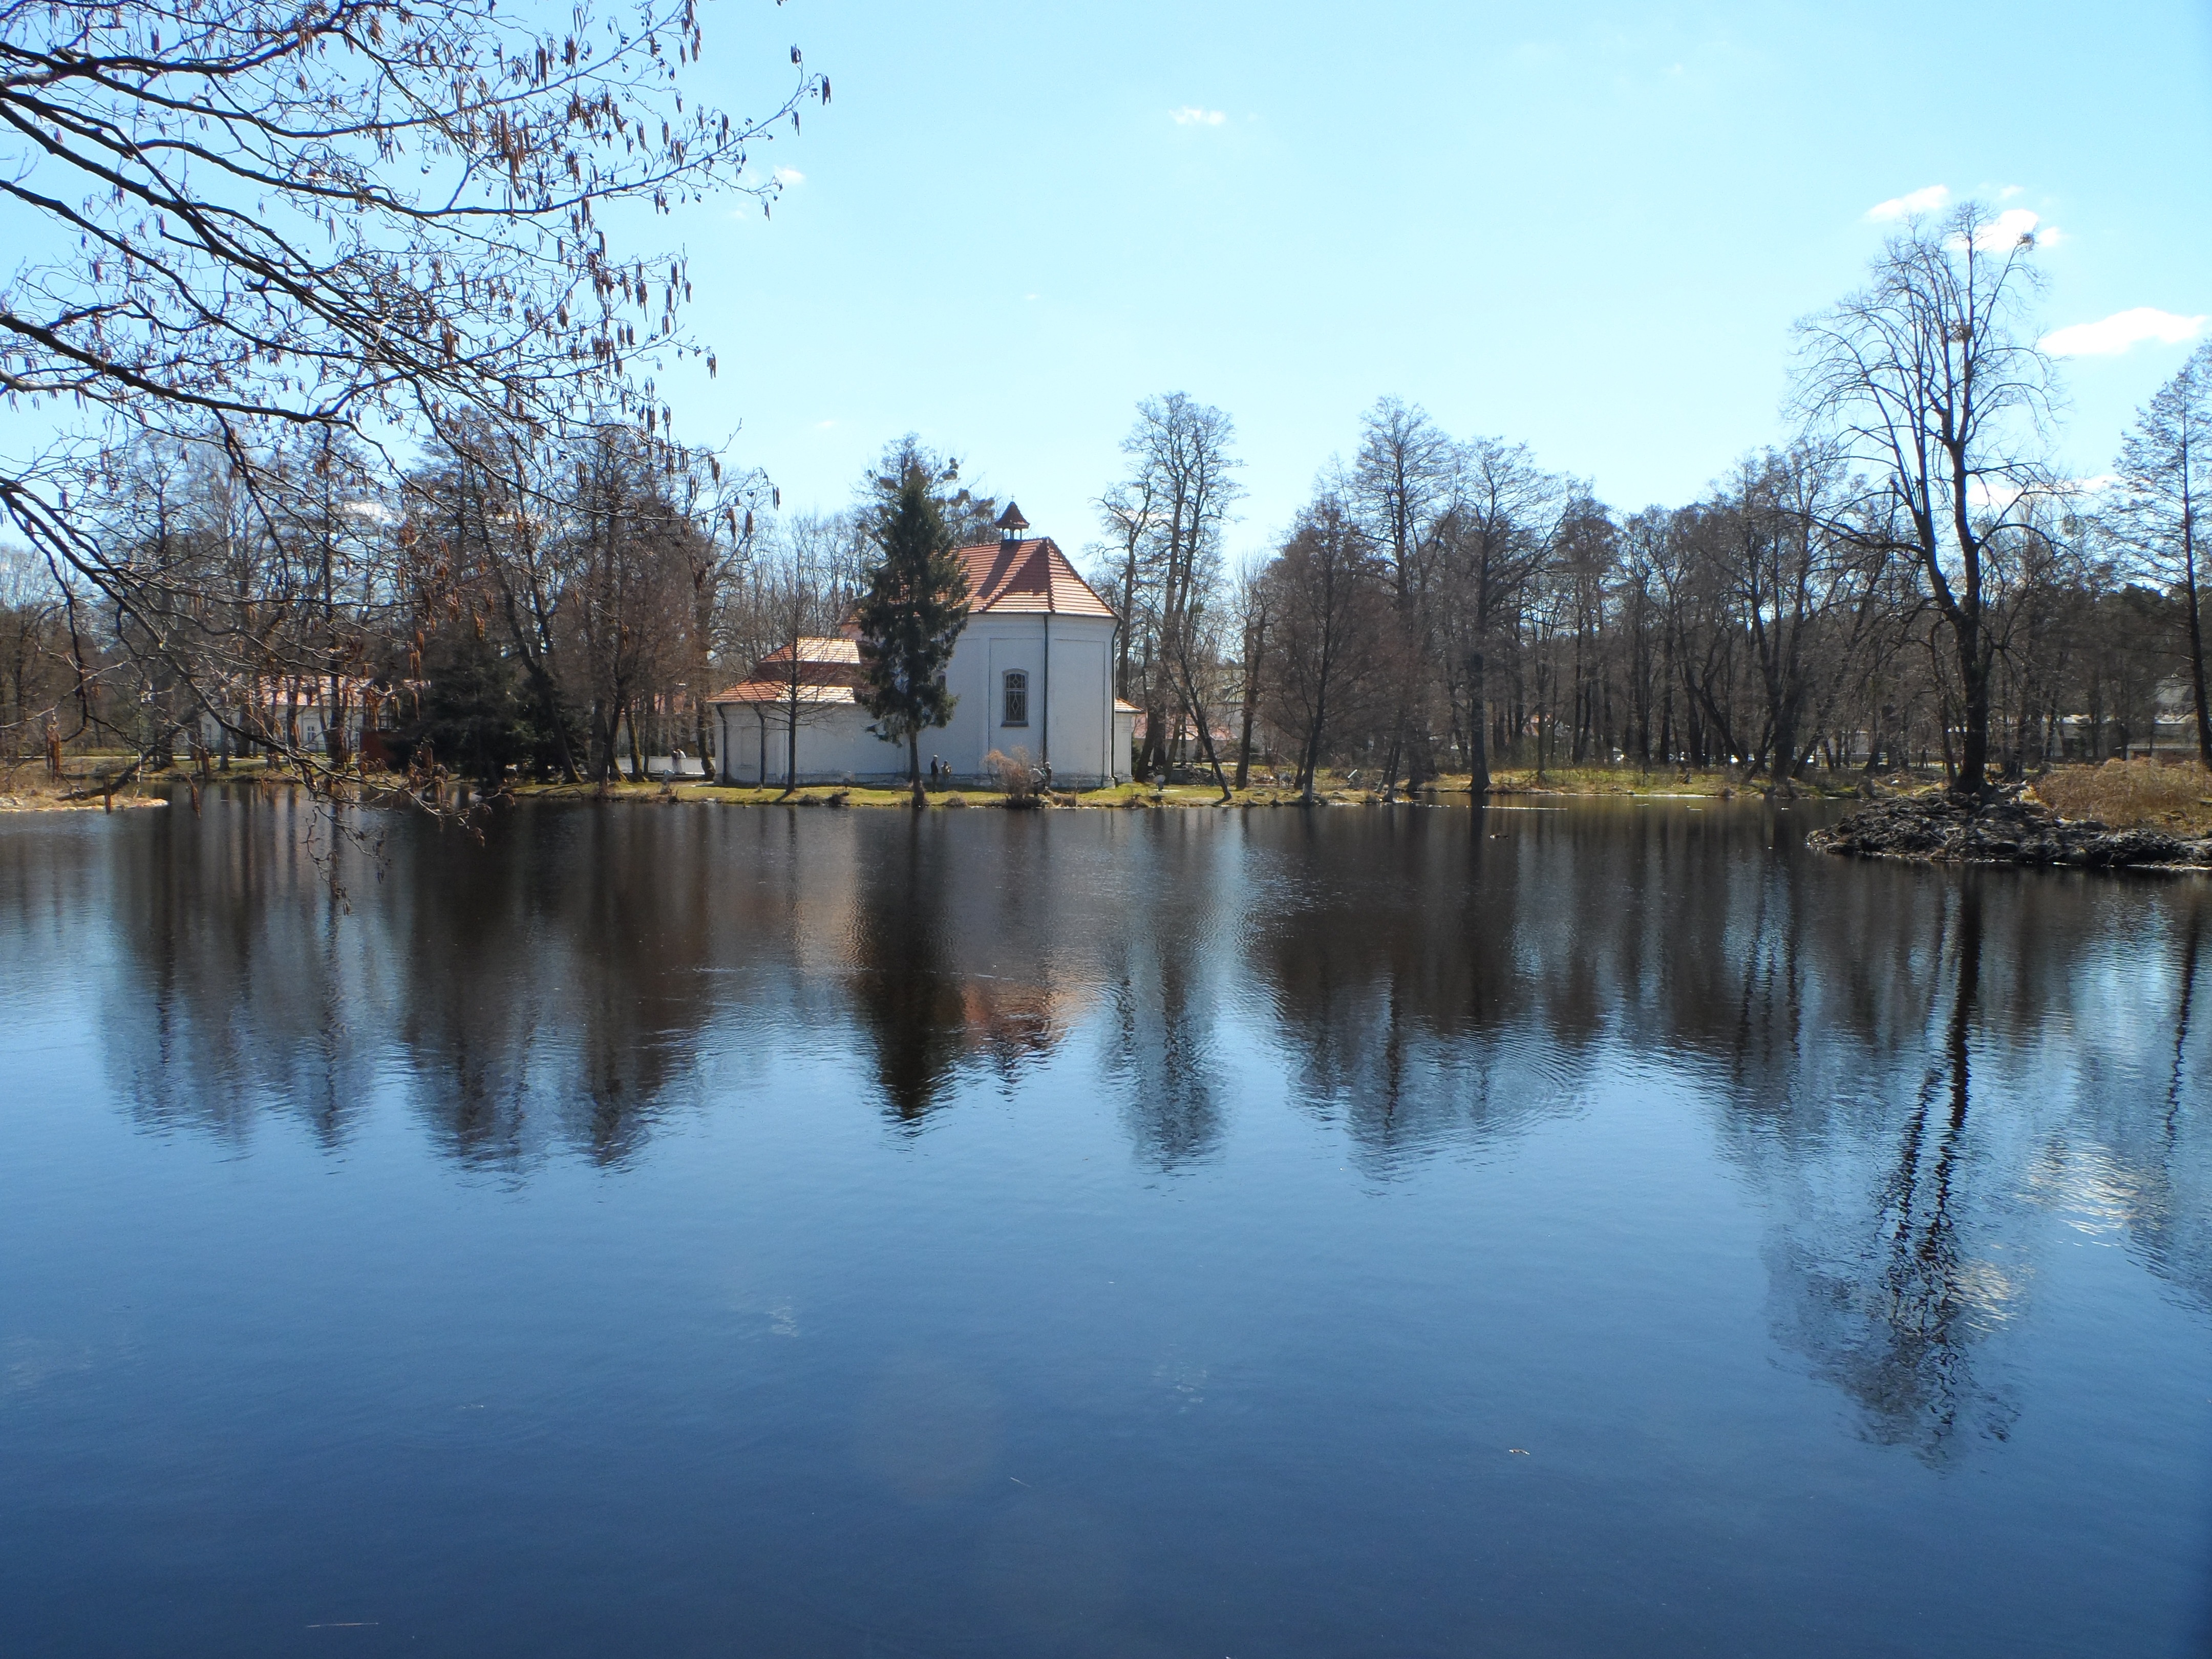
landscape, tree, water, nature, lake, river, pond, reflection, autumn, park, scenery, blue, reservoir, waterway, poland, zwierzyniec, fish pond, woody plant